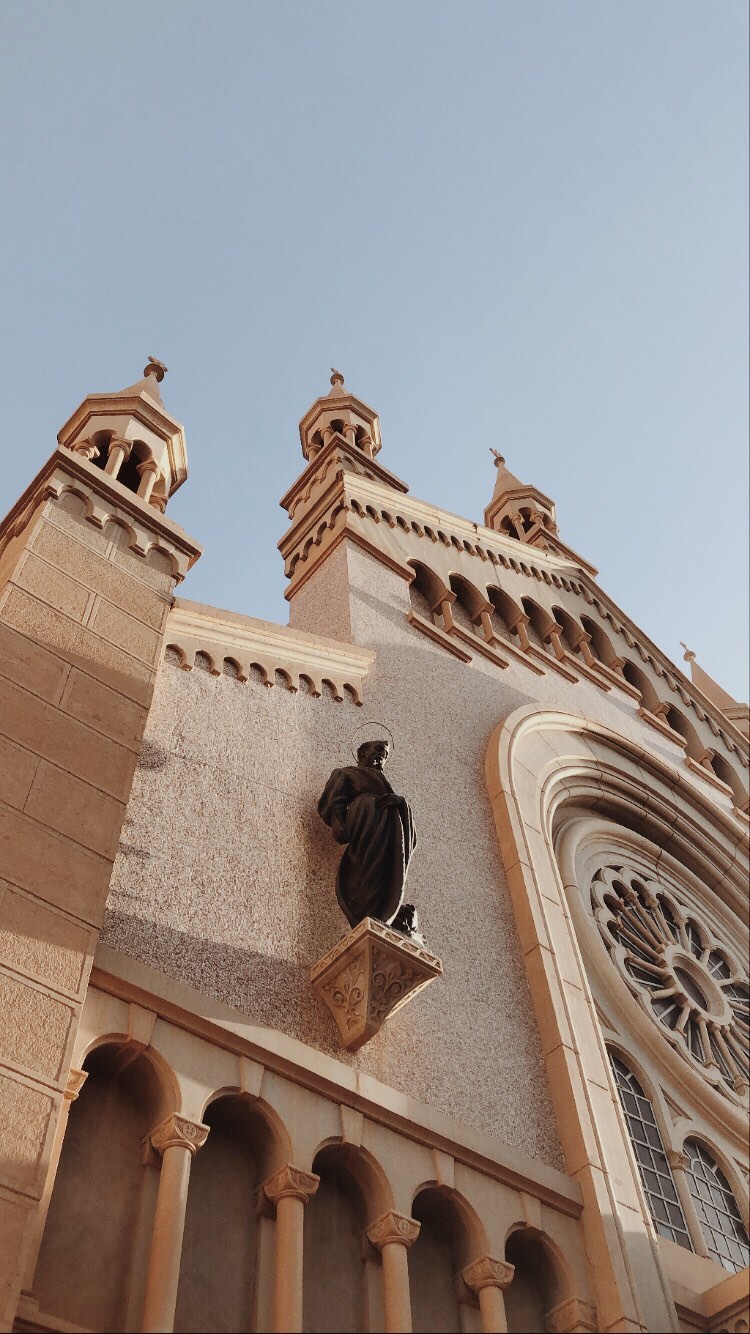
الوصف بالفصحى: واجهة كنيسة مع تمثال بارز مثبت في الواجهة
الوصف بالعامية السودانية: واجهة كنيسة وفي تمثال قدامها
التصنيف: Urban & City Life
التصنيف الفرعي: Religious Architecture